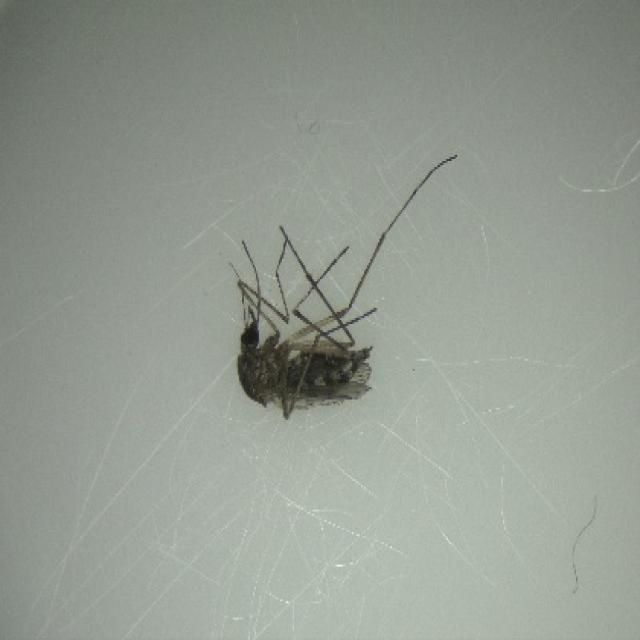
Species: aedes_vexans